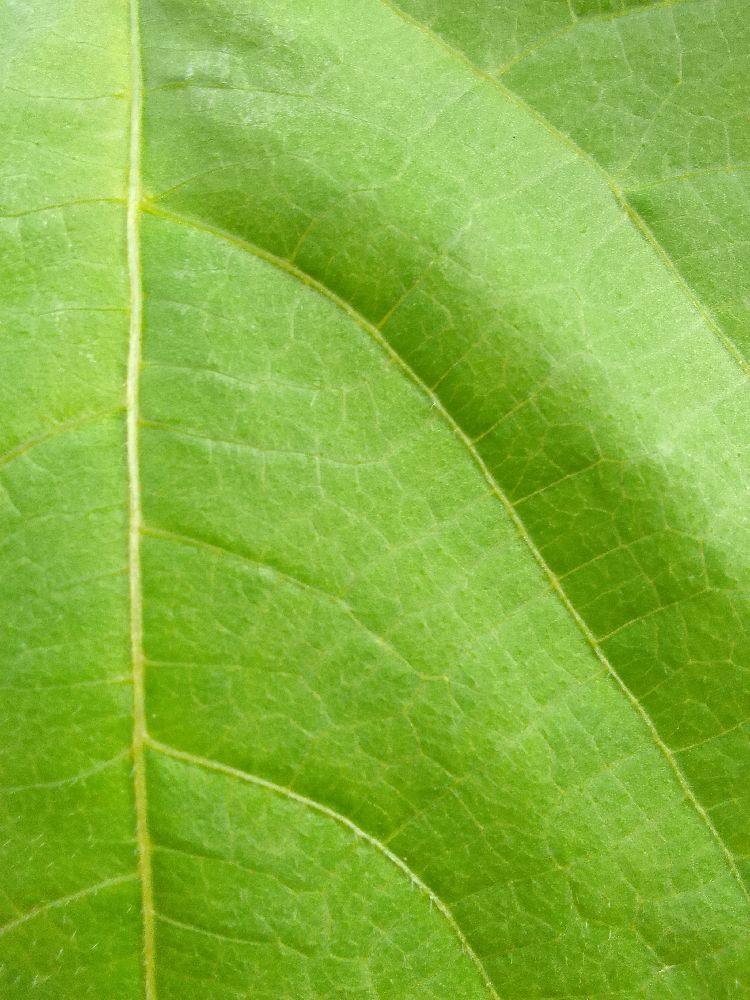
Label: healthy